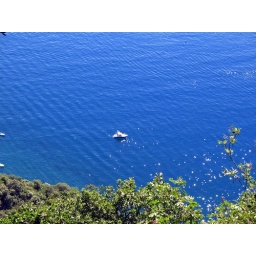
A boat over blue sea (natural colours). Taken in San Rocco di Camogli